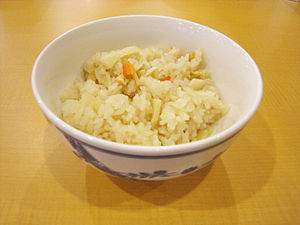
Takikomi gohan
Takikomi gohan.
Takikomi gohan er en japansk risret.